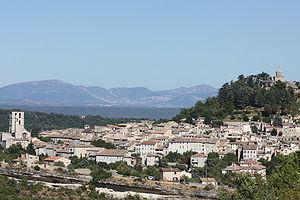
Vue de Forcalquier
Le sentier de grande randonnée 6 est un itinéraire de randonnée français. Il part de Langon en Gironde et se termine à Saint-Paul-sur-Ubaye dans les Alpes-de-Haute-Provence. Il relie l'Aquitaine aux Alpes françaises en passant par le sud du Massif central.